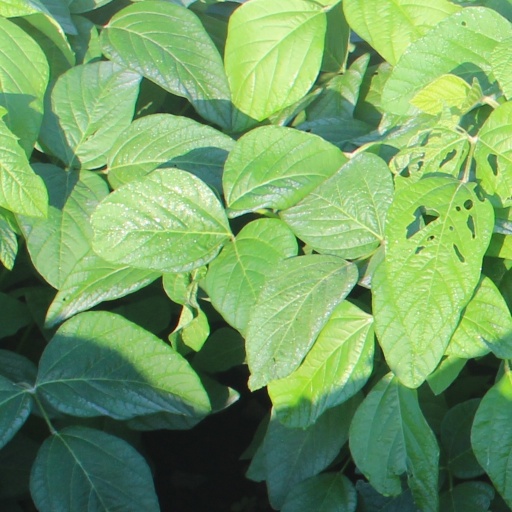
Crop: soybean